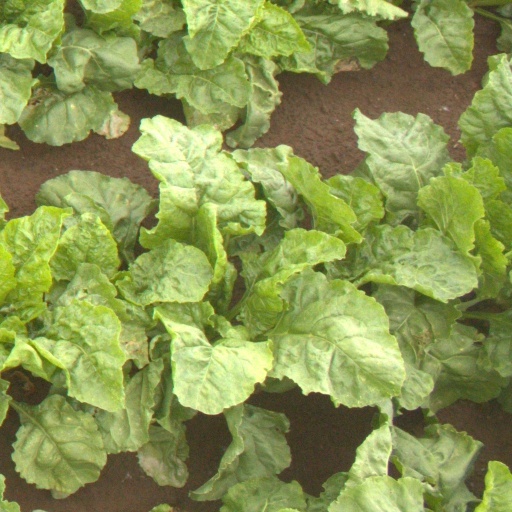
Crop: sugar beet